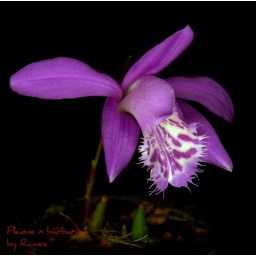
A natural hybrid between grandiflora and bulbocodiodes, large pink flowers with deeper pink splashes in the lip.2010 03 04